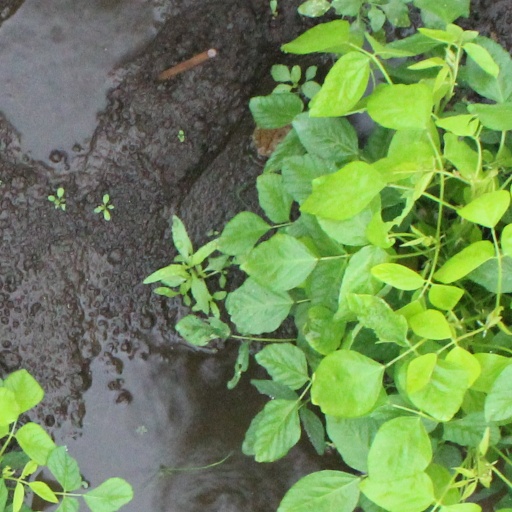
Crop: soybean